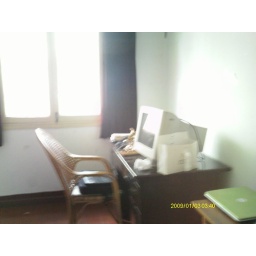
The office in my apartment where the chinese computer is set up.